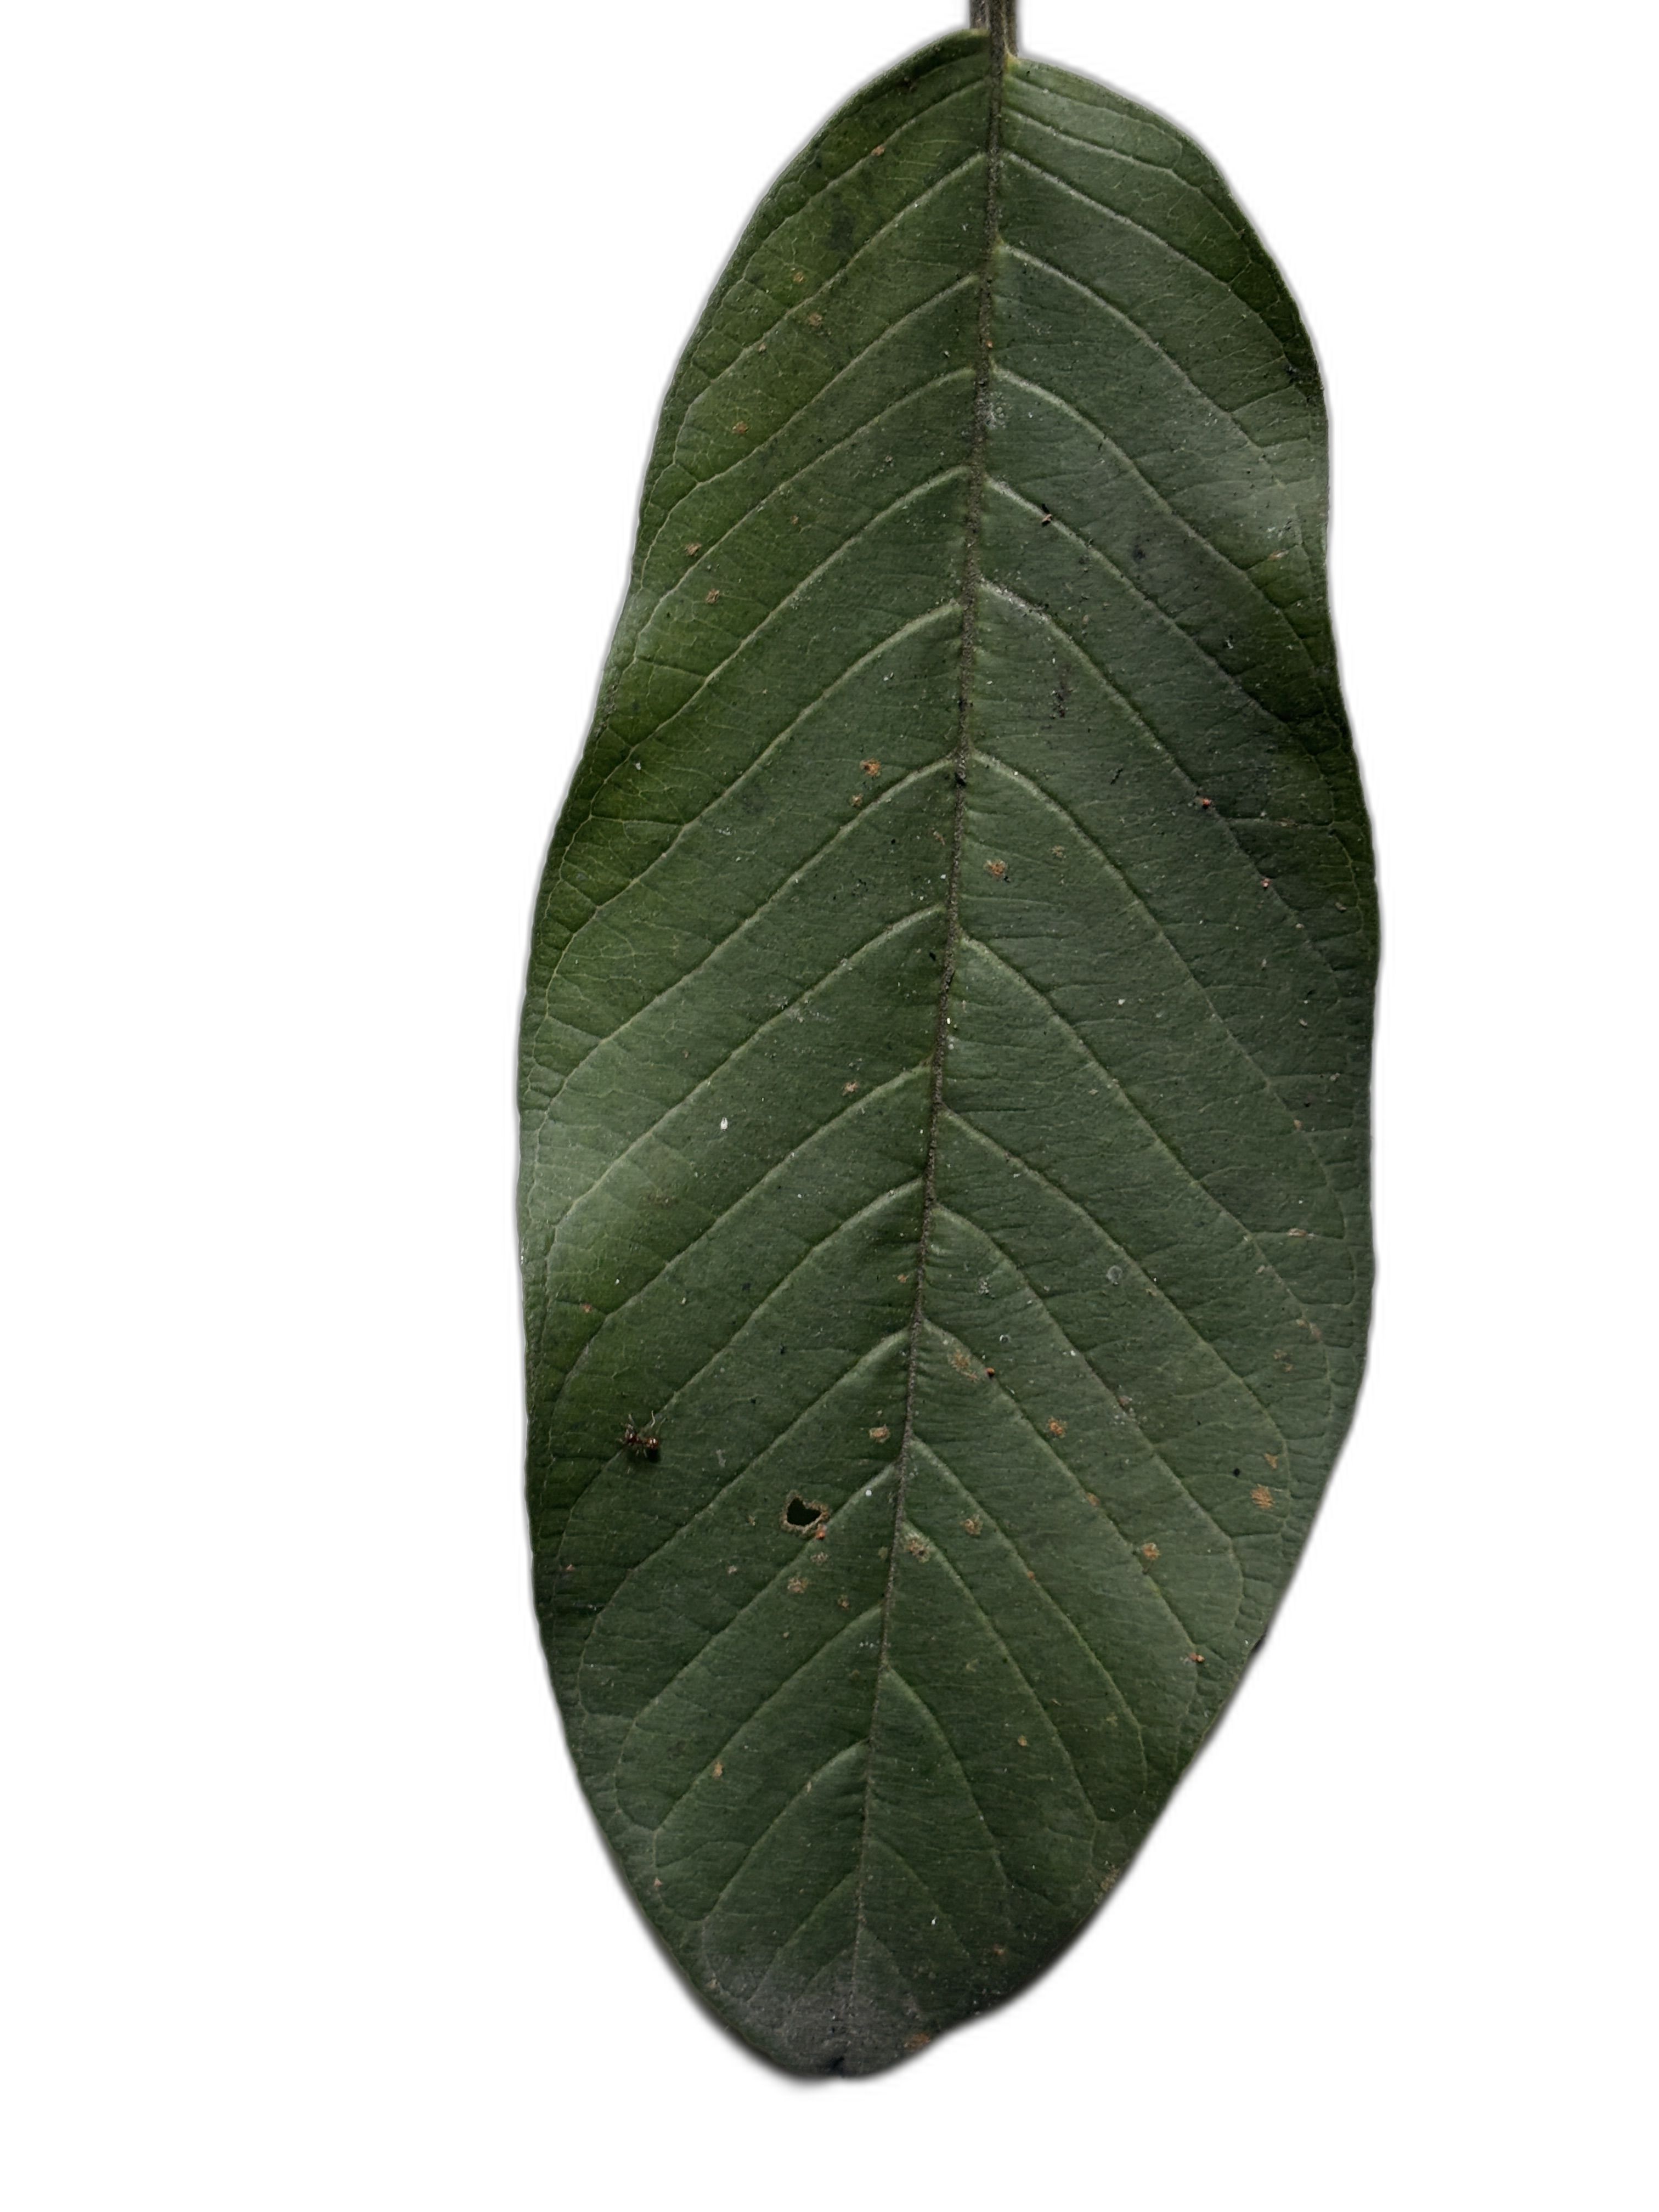
Plant part: leaf
Disease: Healthy